St Chad's College, Durham

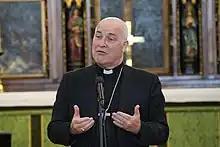
College visitor archbishop Stephen Cottrell

Lightfoot House, 19 North Bailey (directly across the road from Durham Cathedral) is one of the buildings that comprise the college. It consists of two adjacent Grade II listed buildings that were constructed in the 18th century and have since been connected internally. The building is used as a hall of residence for first-year and third-year undergraduates. It is named after Joseph Barber Lightfoot, who was Bishop of Durham from 1879 to 1889.